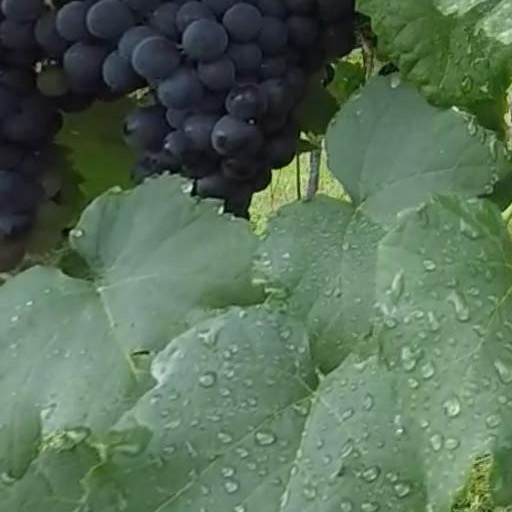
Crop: grape